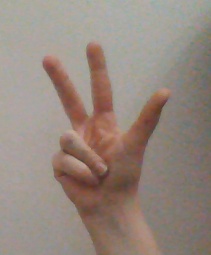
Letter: al